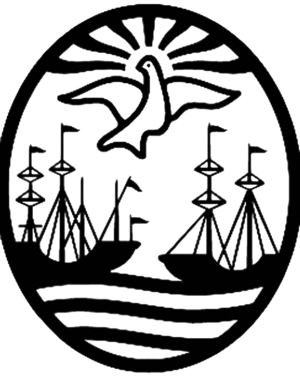
Aníbal Ibarra est un juriste et homme politique argentin né le 1ᵉʳ mars 1958 à Lomas de Zamora. Il a été chef du gouvernement de Buenos Aires du 7 août 2000 au 7 mars 2006, date de sa destitution à la suite de l'affaire de l'incendie de la discothèque República Cromañón.
Jorge Telerman né à Buenos Aires, le 29 novembre 1955 est un journaliste et homme politique de la ville autonome de Buenos Aires qui a milité pour le péronisme, ancien chef du gouvernement de cette dernière.